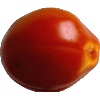
Label: Tomato 1